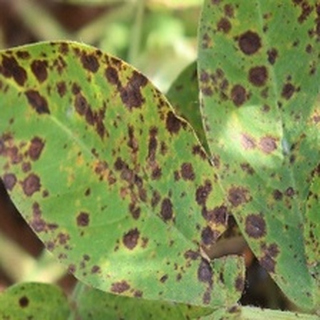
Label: groundnut_late_leaf_spot